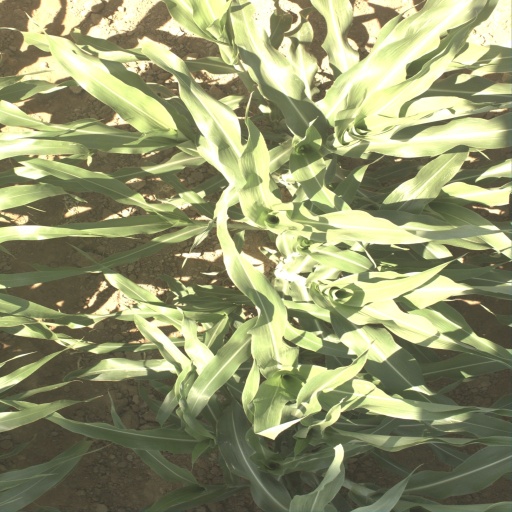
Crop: sorghum